Carnival!

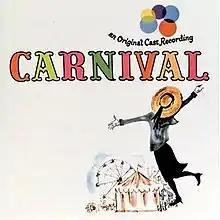
Original Broadway Cast Album

Carnival is a musical, originally produced by David Merrick on Broadway in 1961, with the book by Michael Stewart and music and lyrics by Bob Merrill. The musical is based on the 1953 film "Lili", which again was based on the short story and treatment titled "The Seven Souls of Clement O'Reilly" by Paul Gallico. The show's title originally used an exclamation point (as "Carnival!"); it was eventually dropped during the show's run, as director Gower Champion felt it gave the wrong impression, saying, "It's not a blockbuster. It's a gentle show."